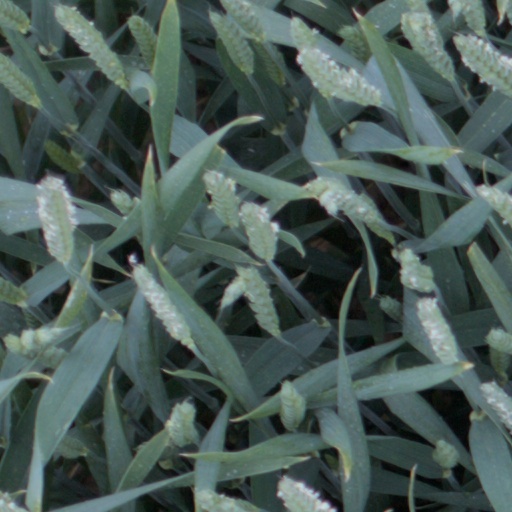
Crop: wheat